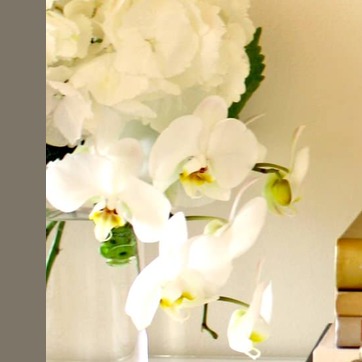
Material: foliage